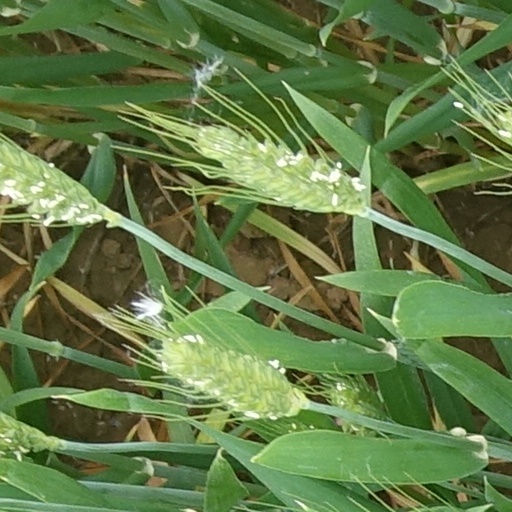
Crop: wheat